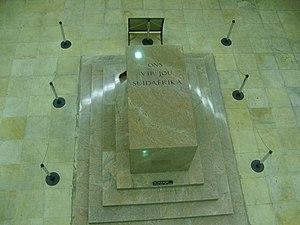
"Le Voortrekker Monument, situé à Pretoria, rend hommage aux pionniers boers qui partirent en 1835-1838 de la colonie du Cap pour s'installer à l'intérieur des terres d'Afrique du Sud. Cette grande migration fut appelée ""Grand Trek"". Elle est à l'origine de la création des républiques boers du Transvaal et de l'État libre d'Orange.
Un Afrikaner est un Sud-africain blanc d’origine néerlandaise, française, allemande ou scandinave qui s’exprime dans une langue dérivée du néerlandais du XVIIᵉ siècle : l’afrikaans.